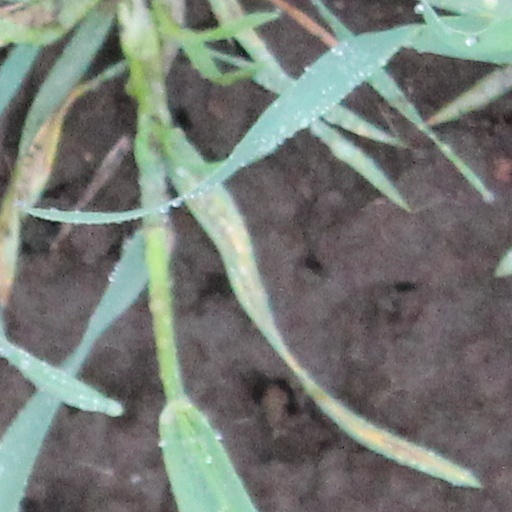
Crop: wheat